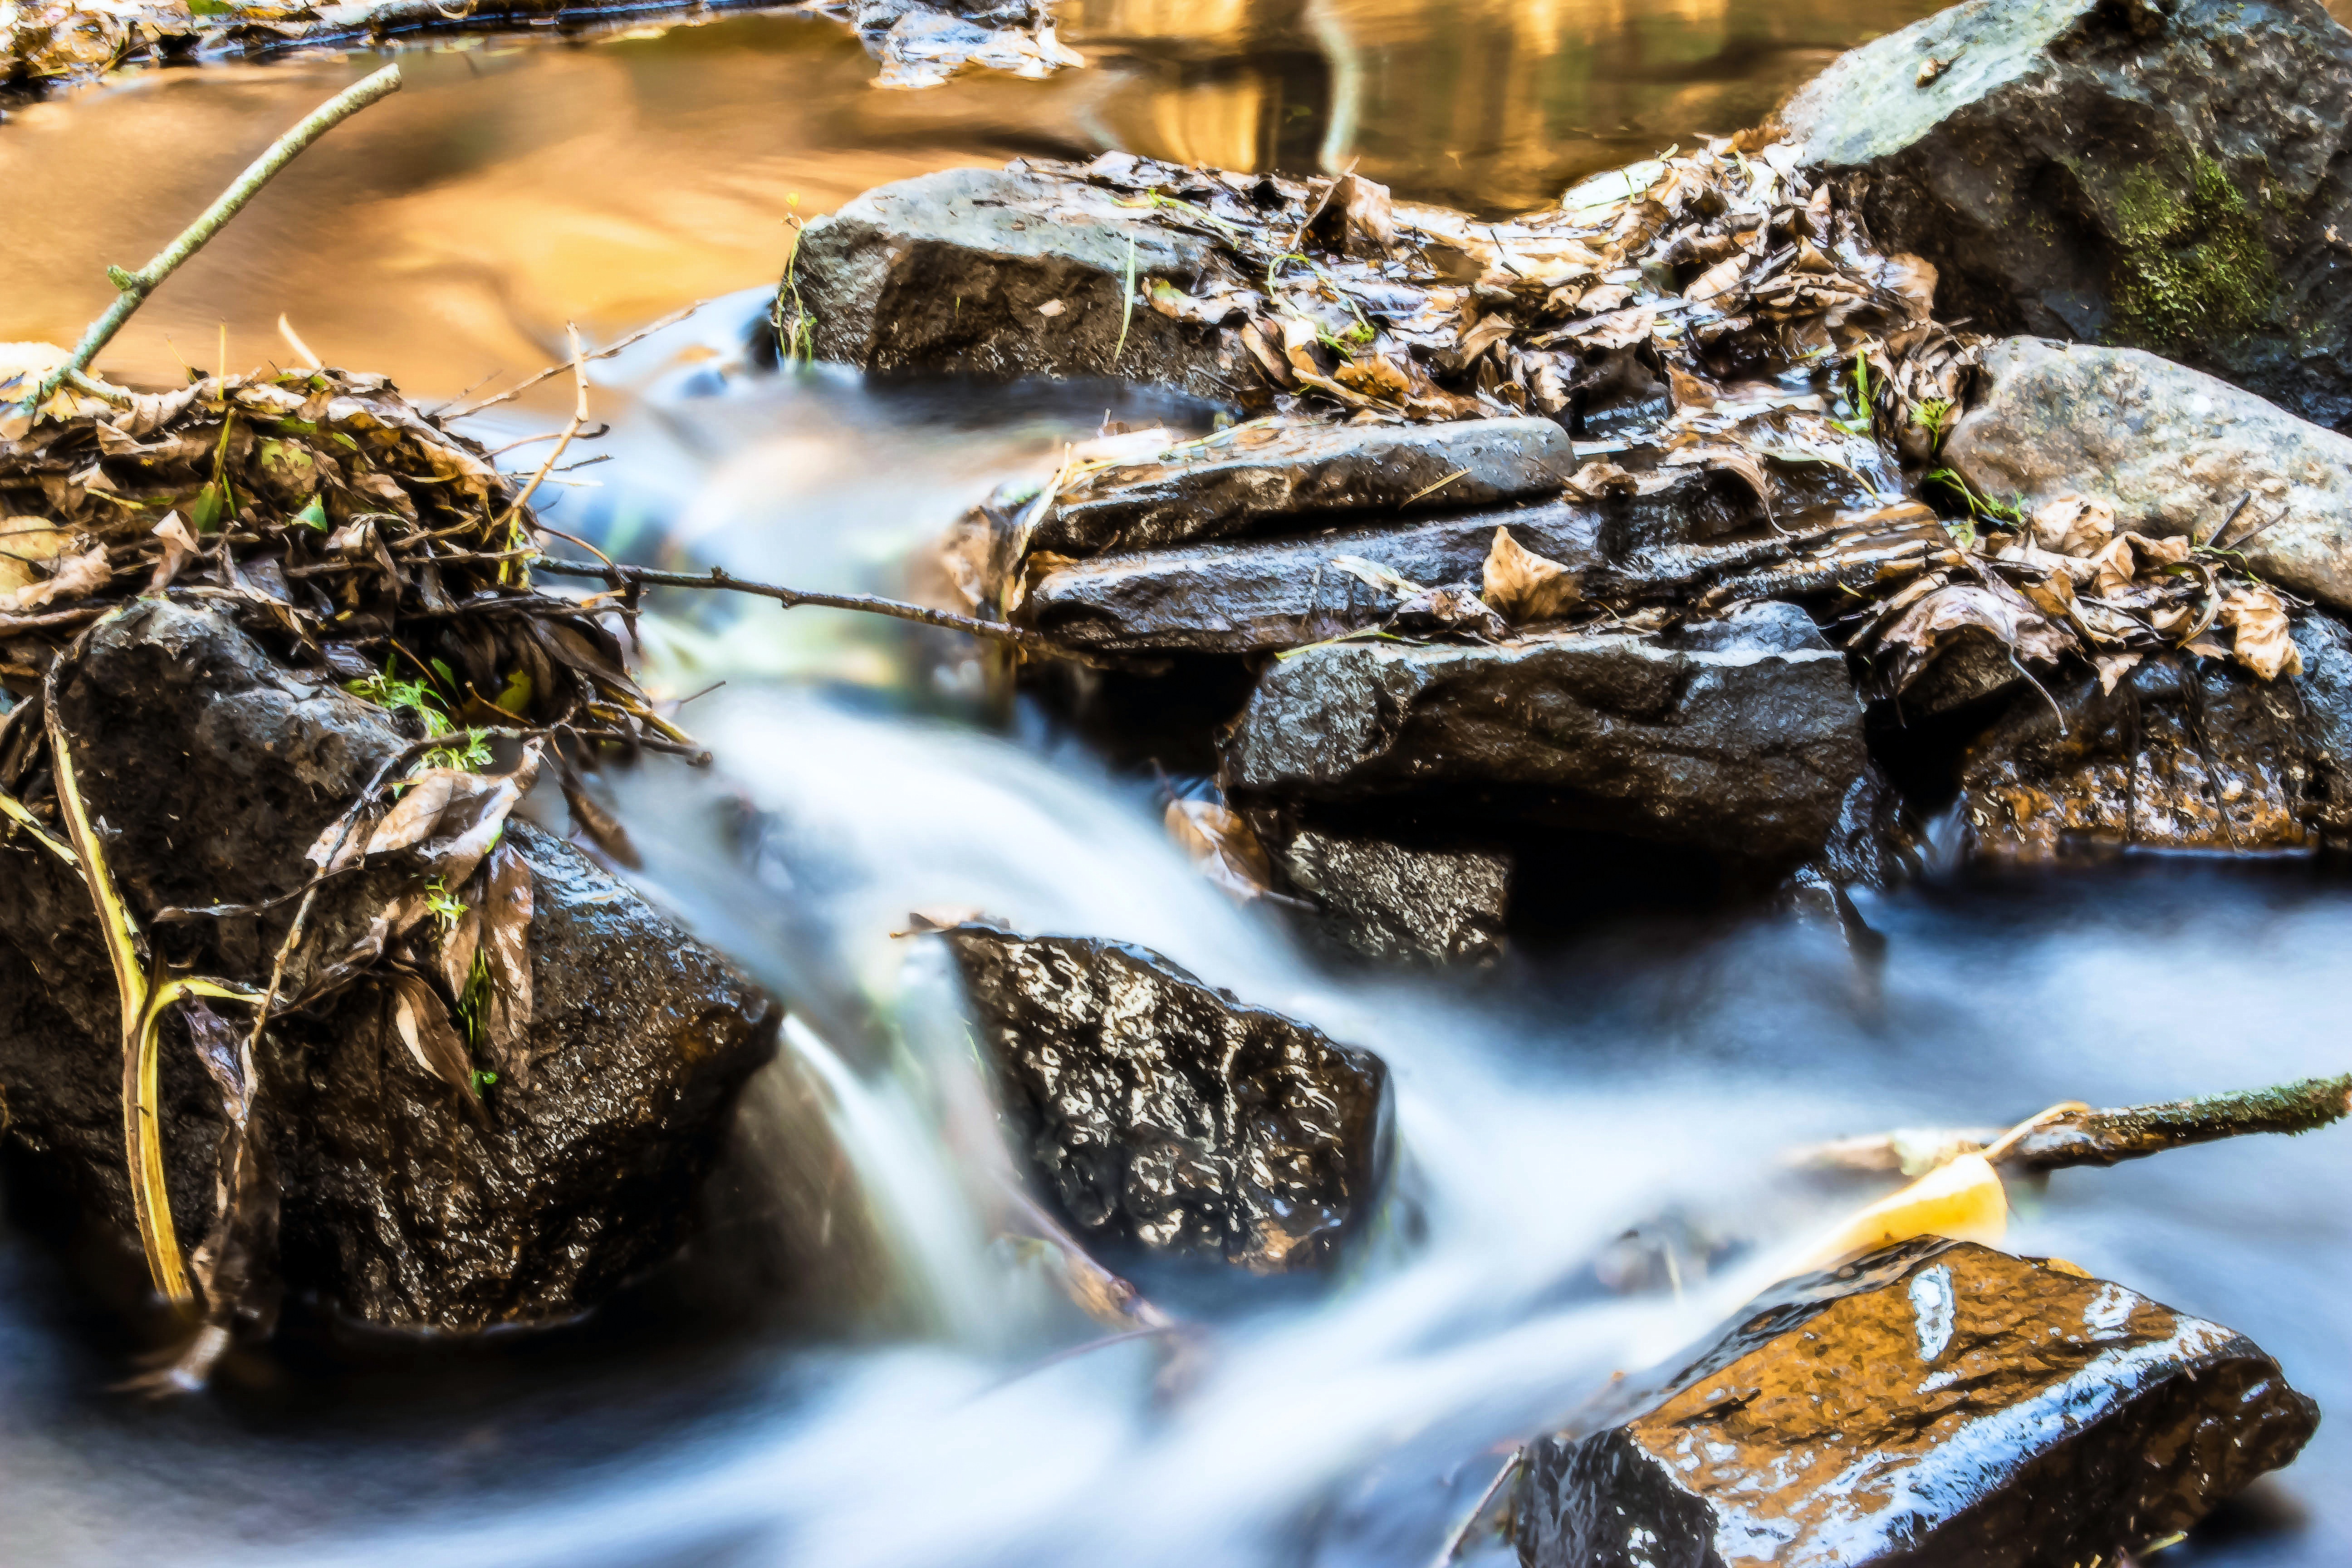
water, nature, rock, leaf, wet, river, pond, wildlife, stream, flow, splash, autumn, movement, material, body of water, stones, geology, scree, beautiful, bach, mood, waters, natural water, murmur, water running, in evening light, driving ste, driving leaves